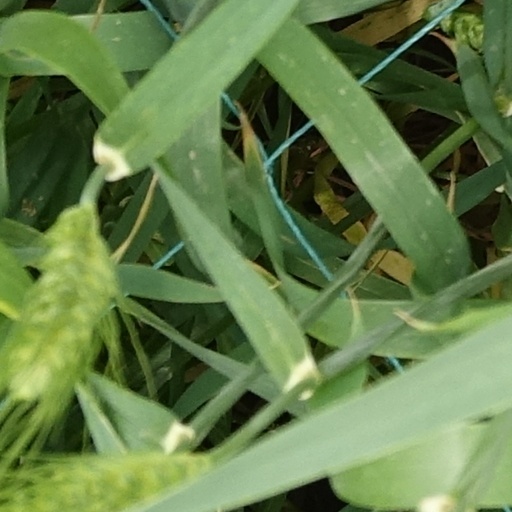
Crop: wheat